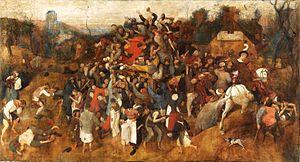
Le Vin de la Saint-Martin est un tableau peint par Pieter Brueghel l'Ancien entre 1565 et 1568. Il est conservé au musée du Prado à Madrid. Il s'agit du plus haut et du plus large des tableaux conservés de l'artiste. Il montre les festivités de la Saint-Martin, jour pendant lequel on buvait le premier vin de l'année.